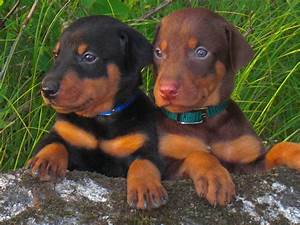
Label: dog